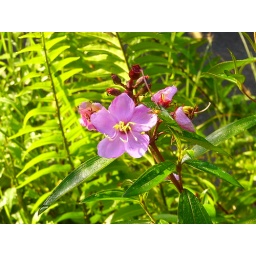
Pretty flora in the forest